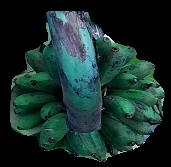
Variety: rasbale
Grade: grade3